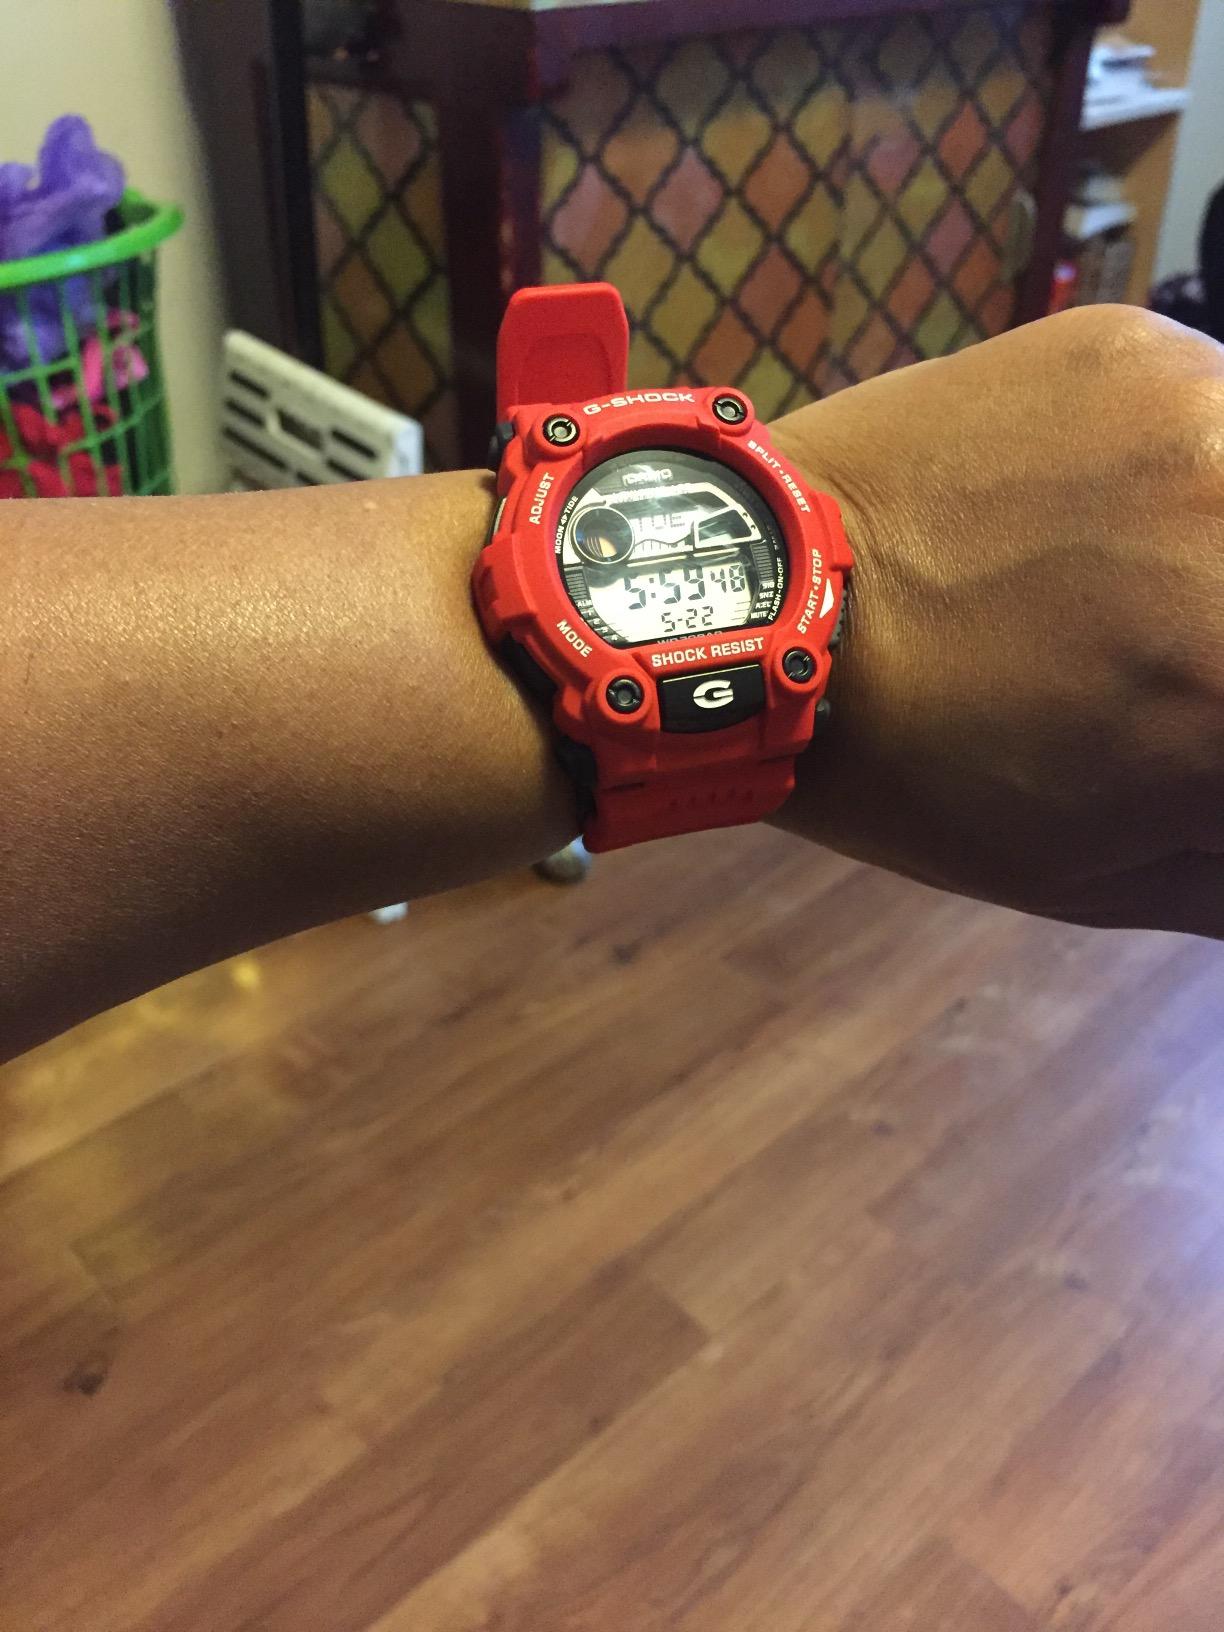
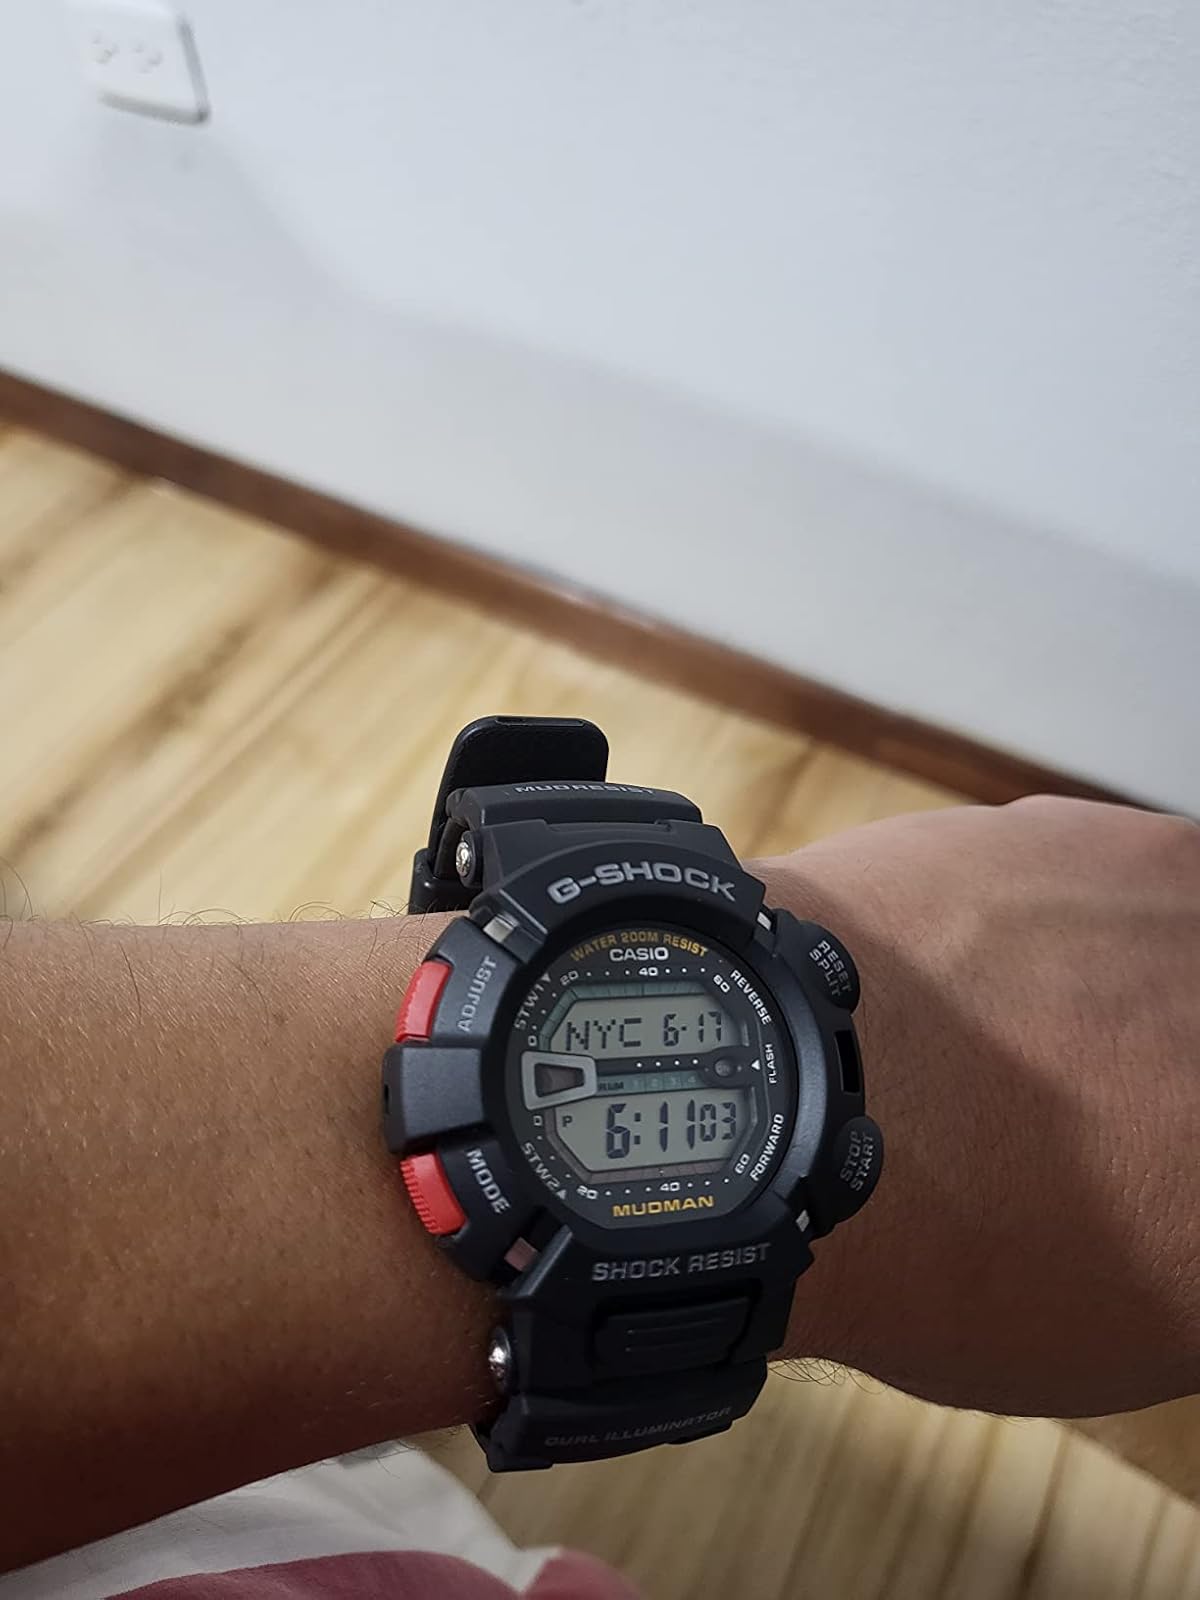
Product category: accessories_watch
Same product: no